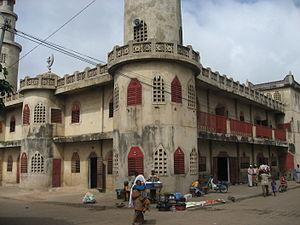
Cet article traite de différents aspects de la religion au Bénin. Le Bénin est un pays membre de l'Organisation de la coopération islamique.